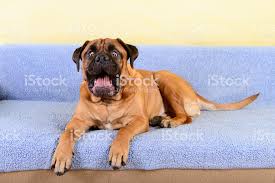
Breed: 231-n000077-bull_mastiff